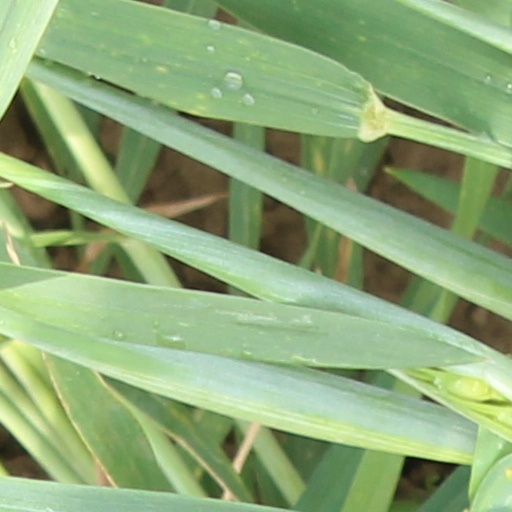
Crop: wheat